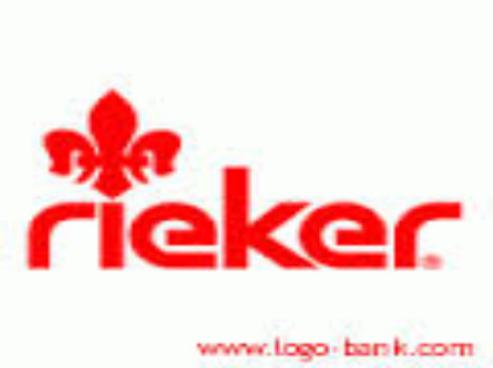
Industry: Clothes